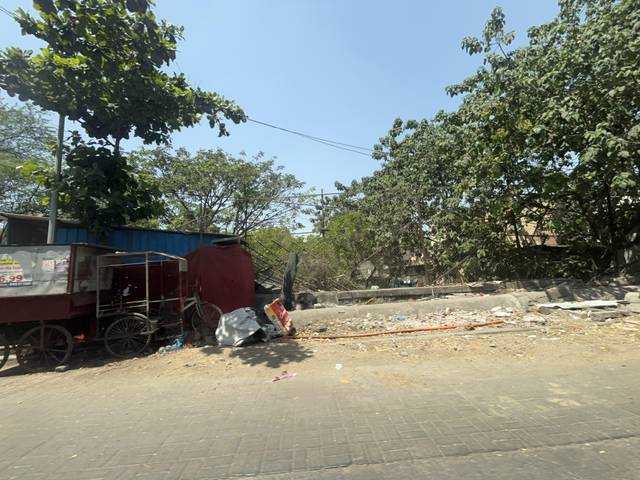
Region: India
Coordinates: 18.55, 73.855